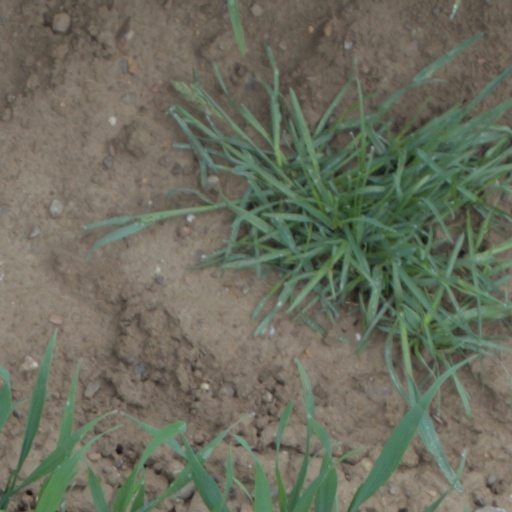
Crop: wheat